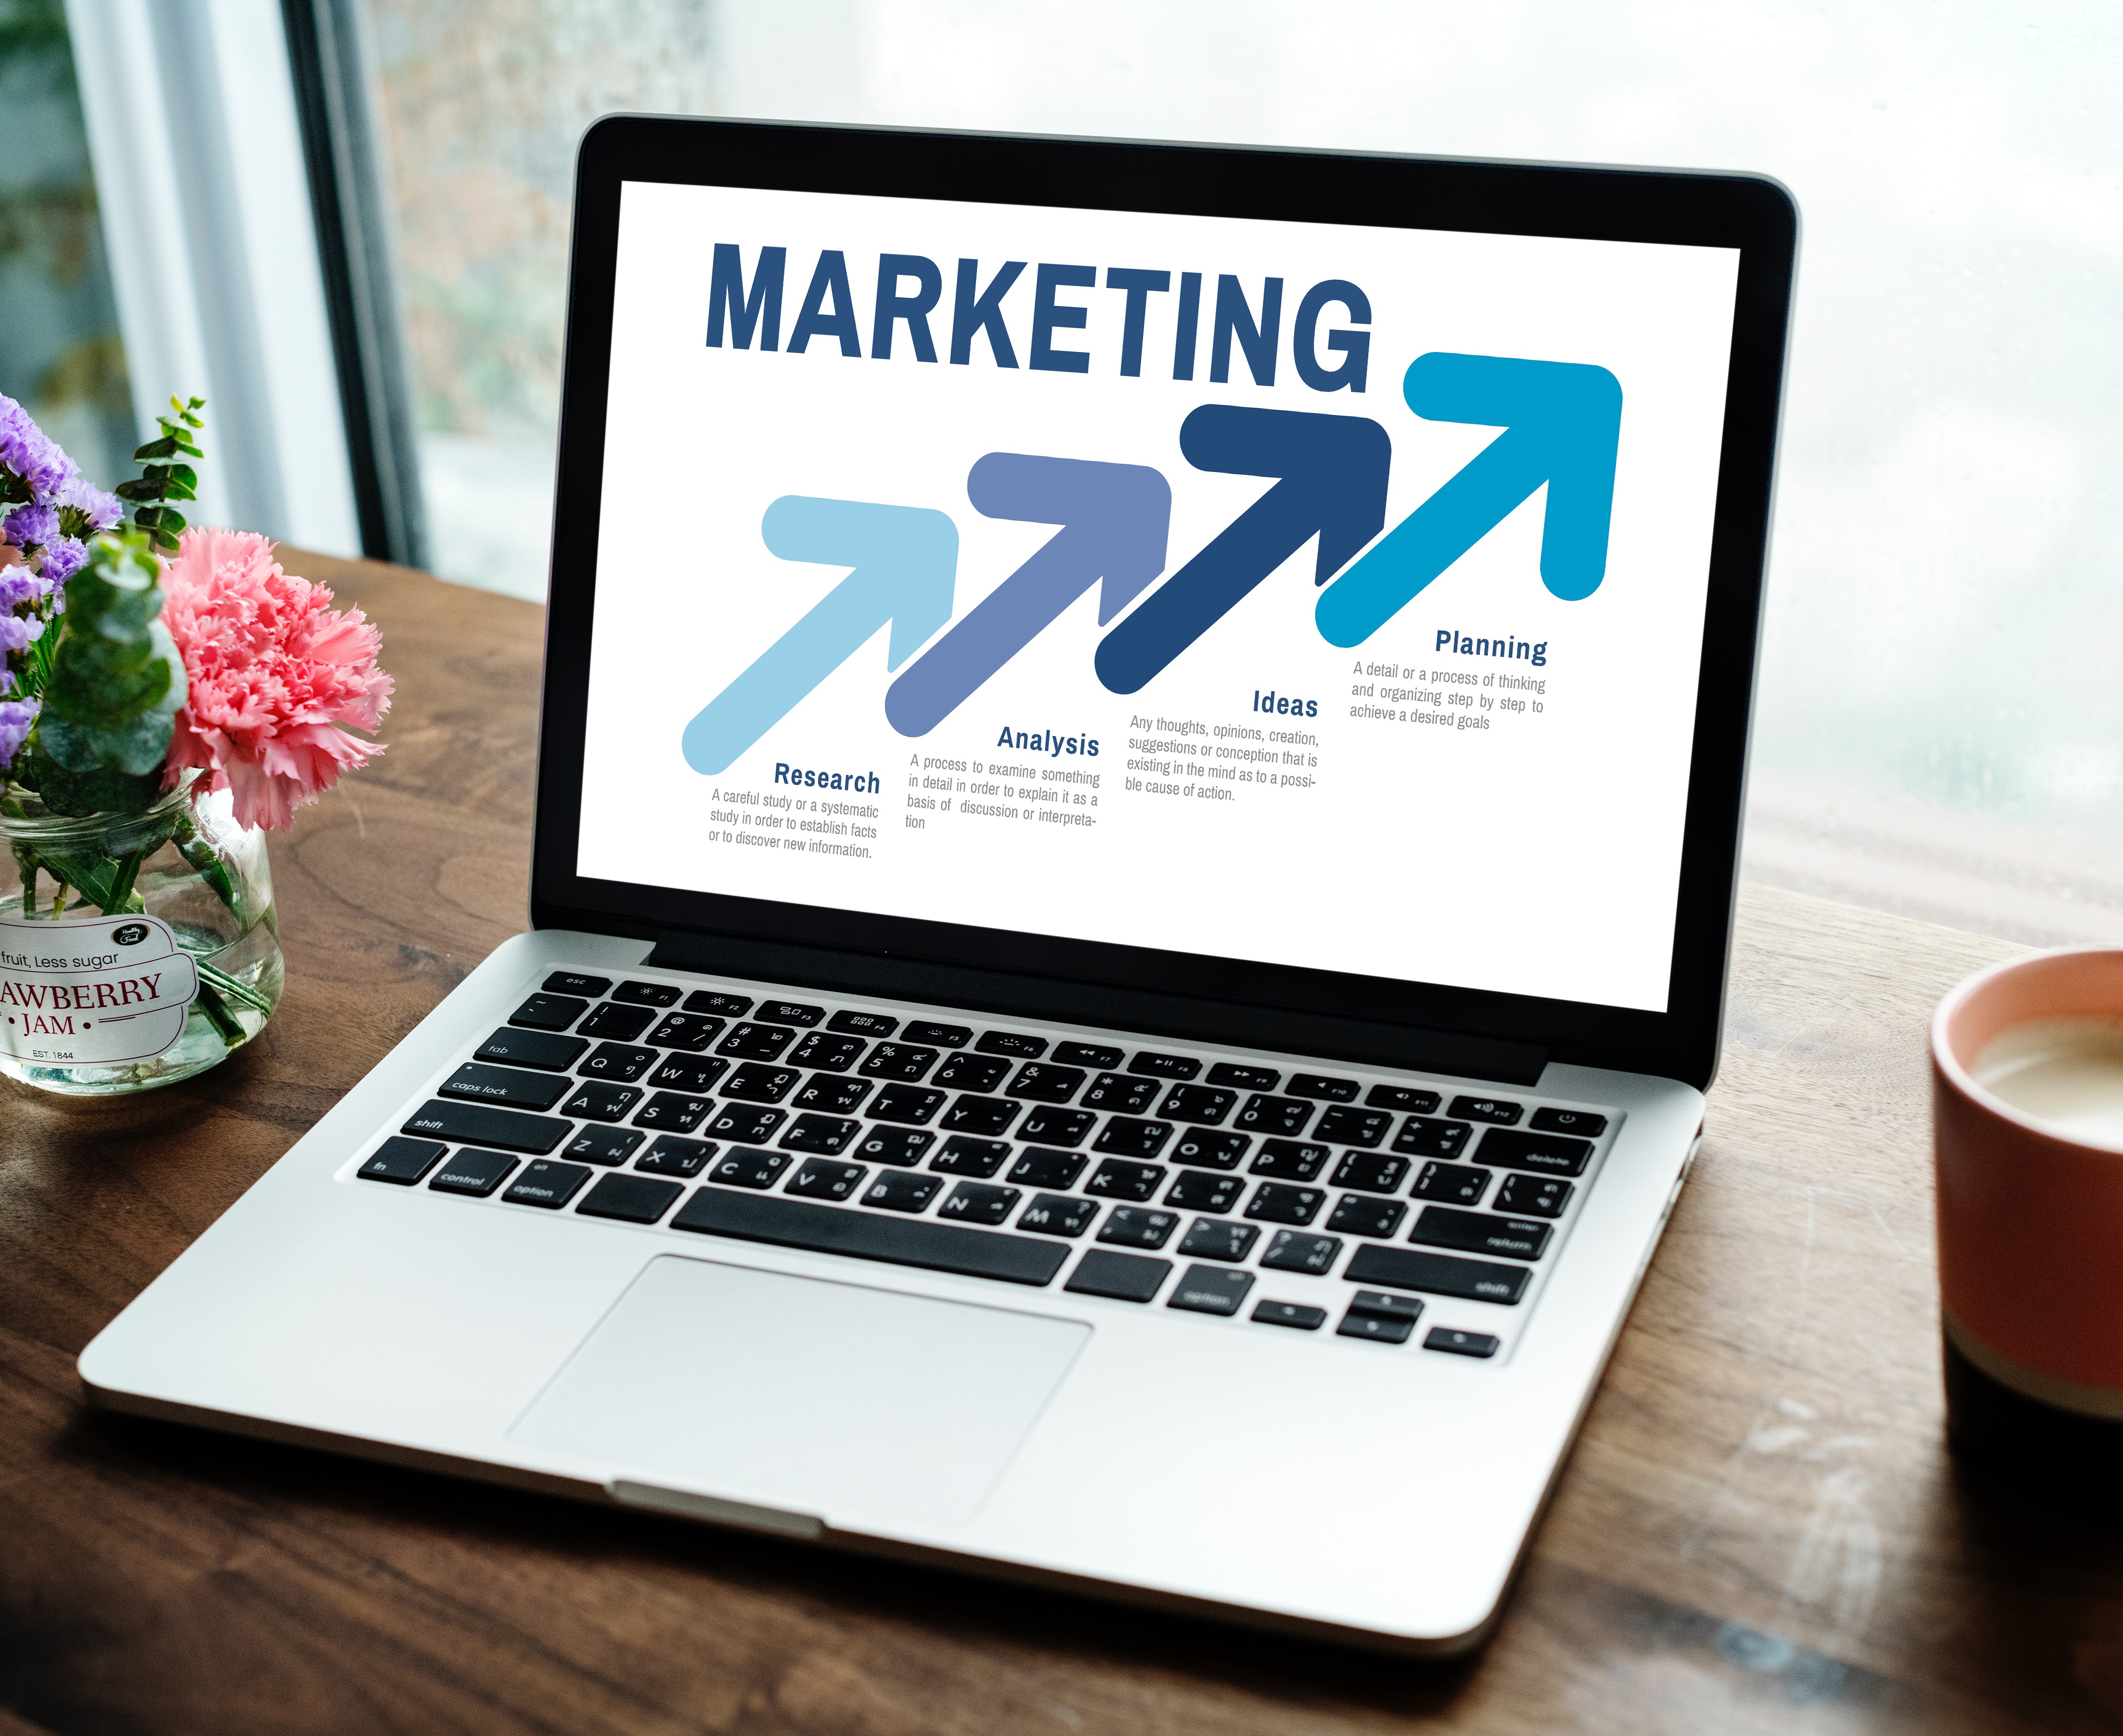
laptop, font, product, technology, electronic device, brand, logo, computer, personal computer, design, website, netbook, desk, learning, computer keyboard, multimedia